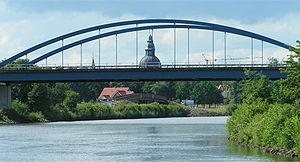
Haren est une ville allemande de Basse-Saxe située sur le fleuve Ems dans l'arrondissement du Pays de l'Ems.